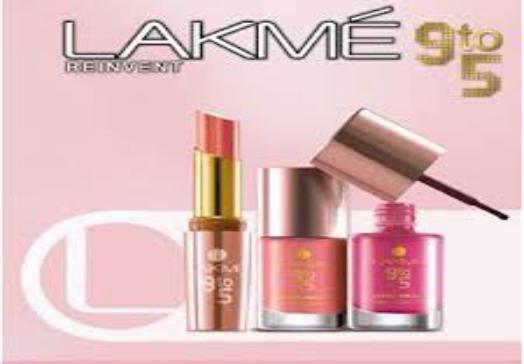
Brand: lakme
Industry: Necessities